Grenache

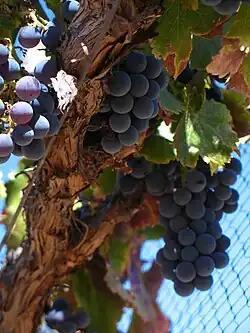
The strong wood canopy of Grenache allows it to thrive in a windy climate but also makes mechanical harvesting and pruning difficult.

The Grenache vine is characterized by its strong wood canopy and upright growth. It has good wind tolerance (which is useful with the northerly "Cierzo" and "Mistral" winds that influence the regions of Aragon and the Rhone) and has shown itself to be very suited for the dry, warm windy climate around the Mediterranean. The vine buds early and requires a long growing season in order to fully ripen. Grenache is often one of the last grapes to be harvested, often ripening weeks after Cabernet Sauvignon. The long ripening process allows the sugars in the grape to reach high levels, making Grenache-based wines capable of substantial alcohol levels, often at least 15% ABV. While the vine is generally vigorous, it is susceptible to various grape diseases that can affect the yield and quality of the grape production such as "coulure", bunch rot and downy mildew due to the vine's tight grape clusters. Marginal and wet climates can increase Grenache's propensity to develop these viticultural dangers. The vine's drought resistance is dependent on the type of rootstock it is planted on but on all types of rootstocks, Grenache seems to respond favorably to some degree of moisture stress.